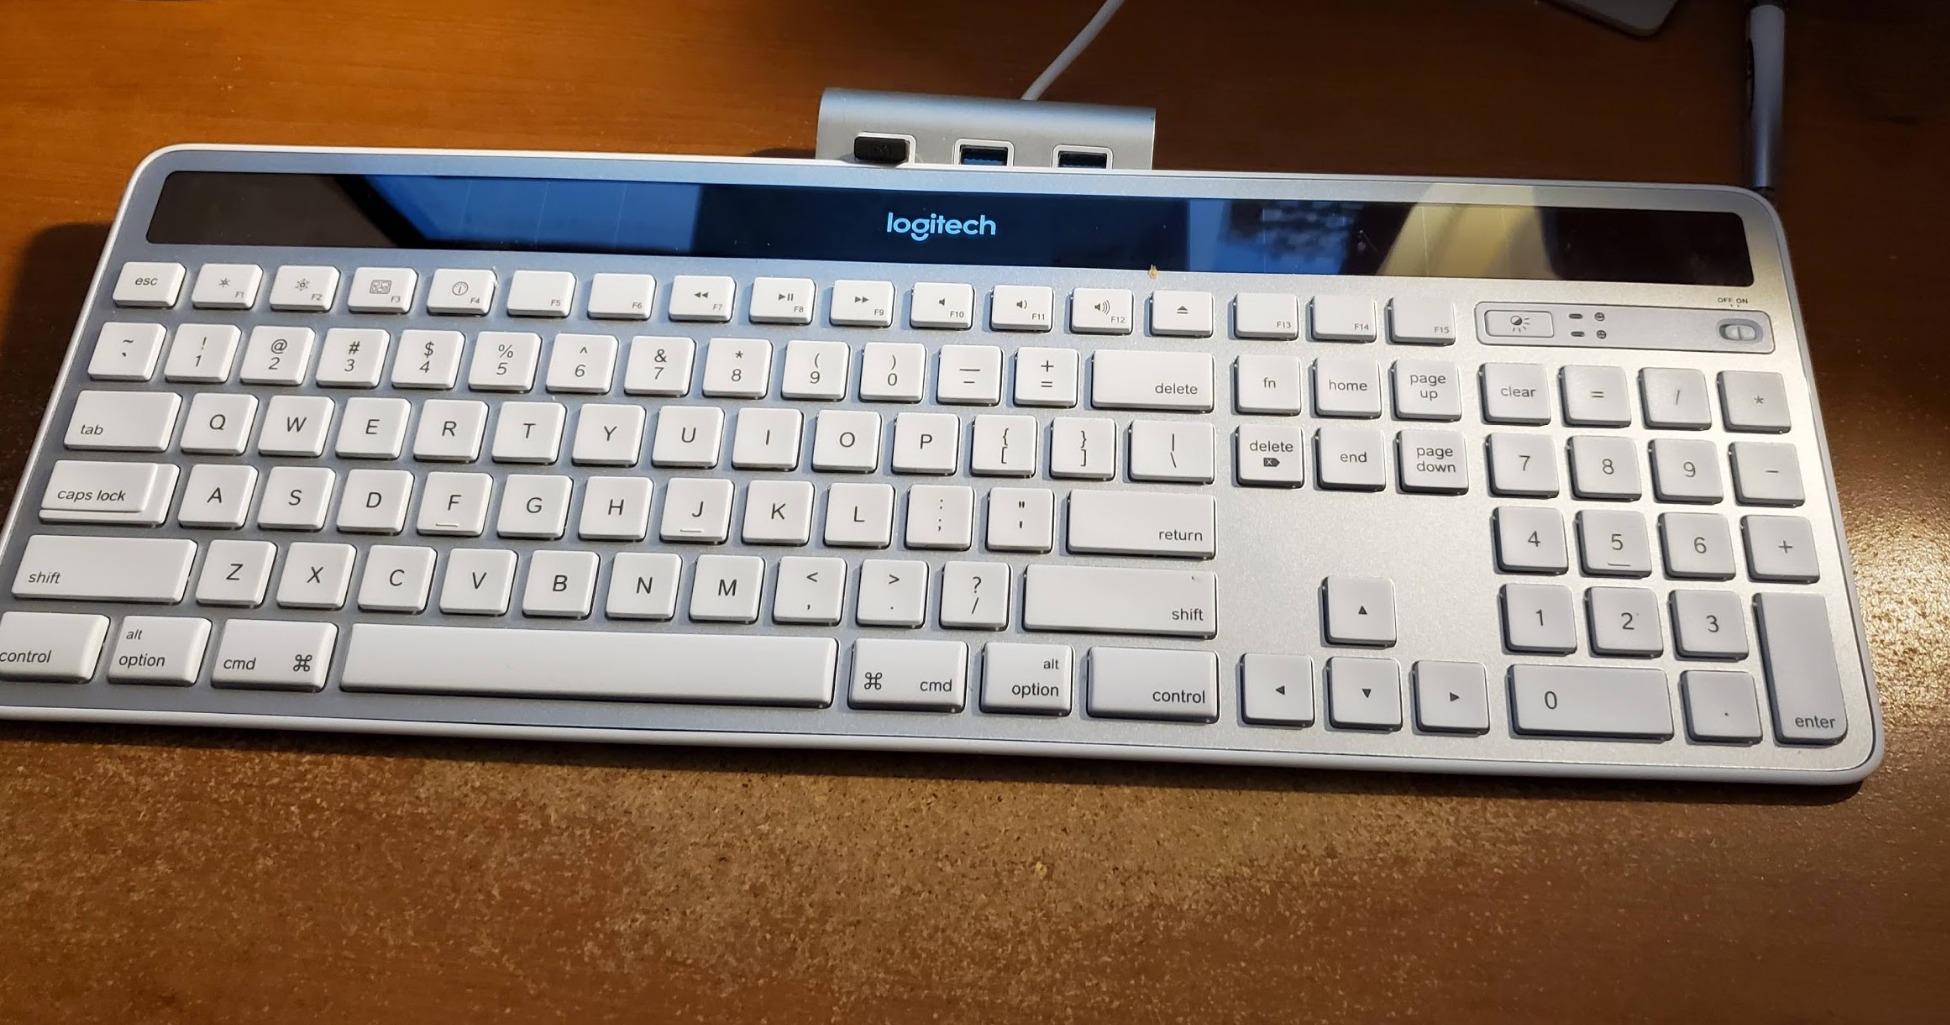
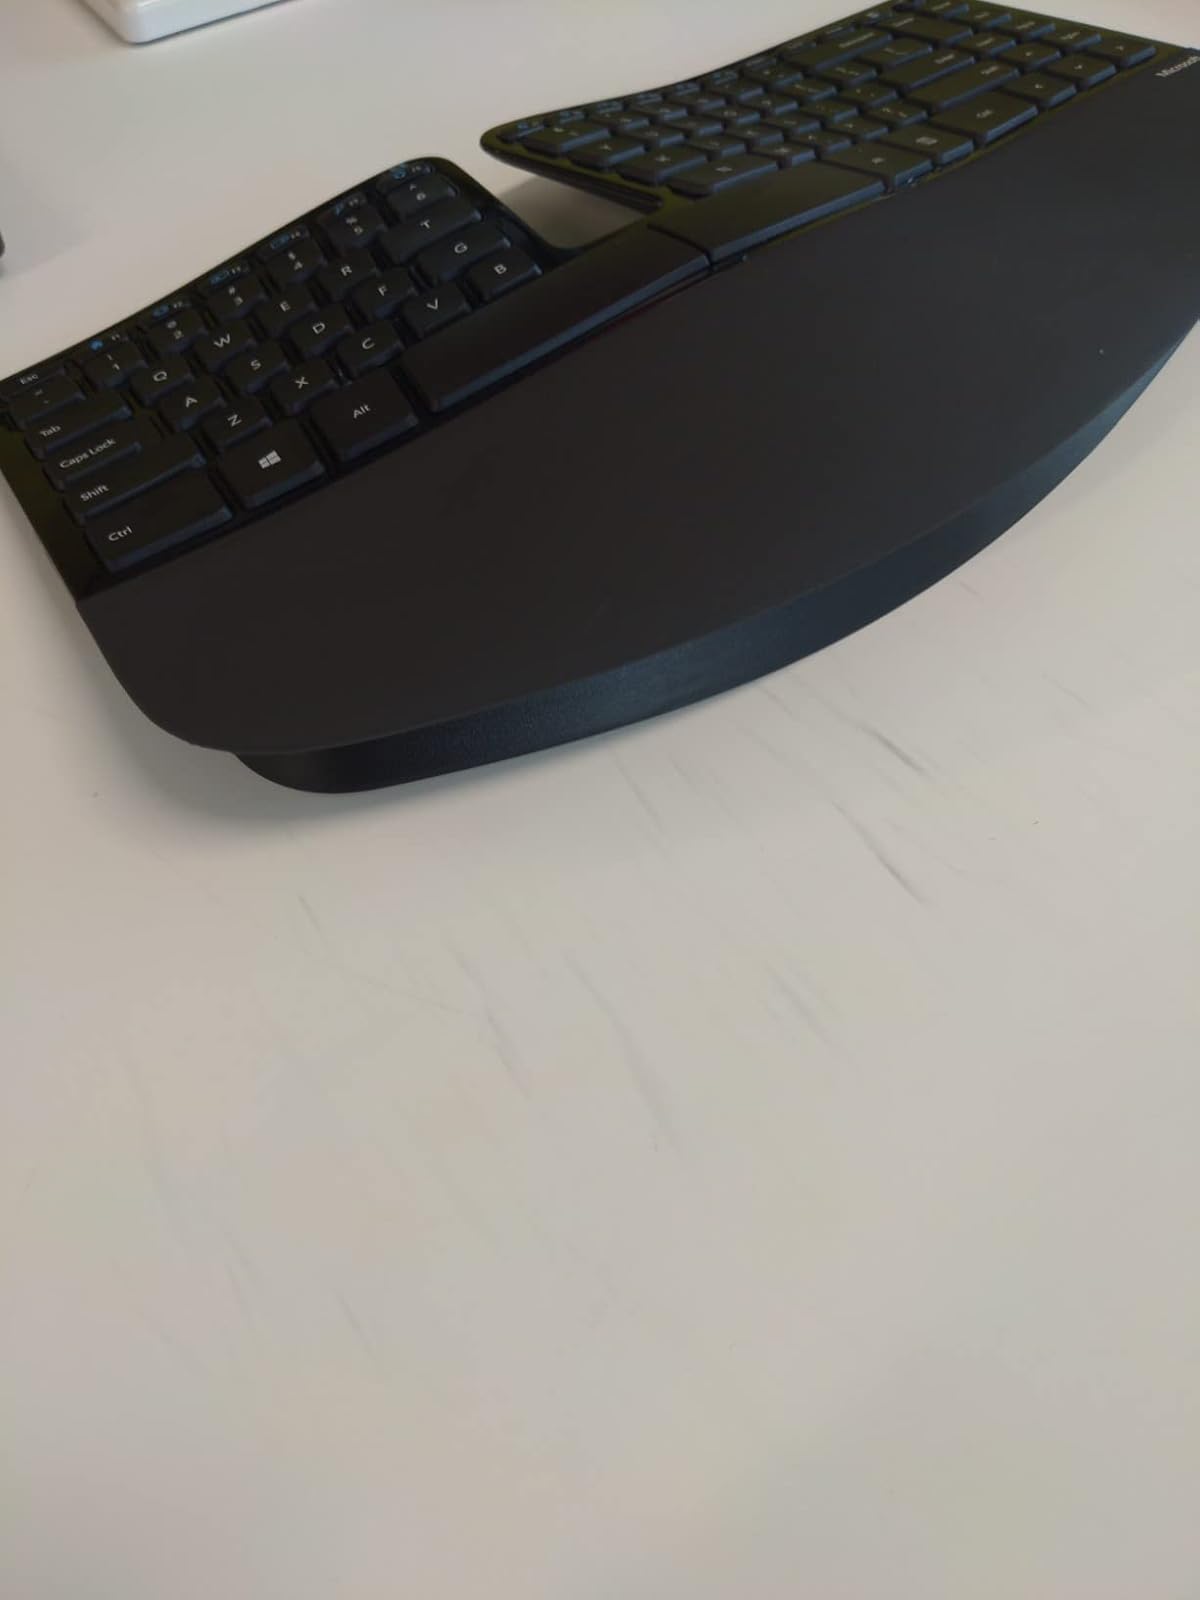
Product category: keyboard
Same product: no